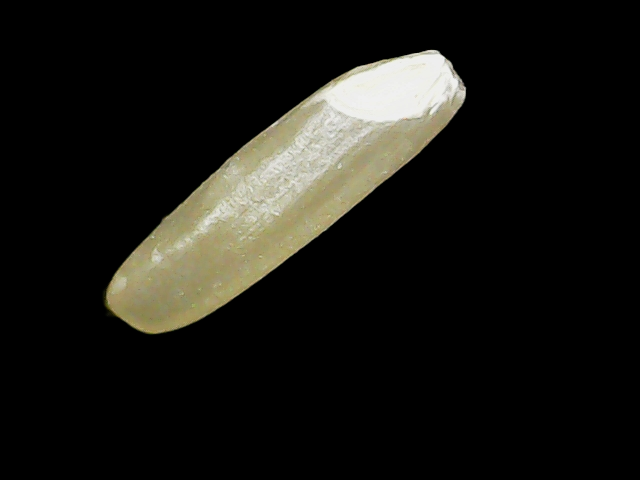
Rice variety: Binadhan16